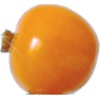
Label: Physalis 1